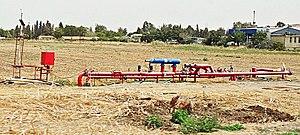
La plomberie est un métier très ancien, dont l'origine remonte à la construction des pyramides en Égypte antique ; attesté par des tuyaux en cuivre vieux de 4 500 ans, c'est un métier qui n'a cessé de s'améliorer et de se développer au cours des siècles et des générations de plombiers qui l'on servi.